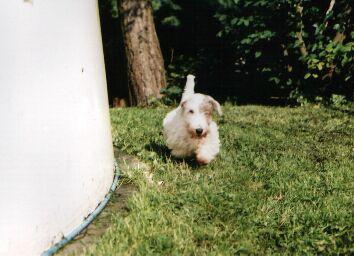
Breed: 211-n000058-Sealyham_terrier